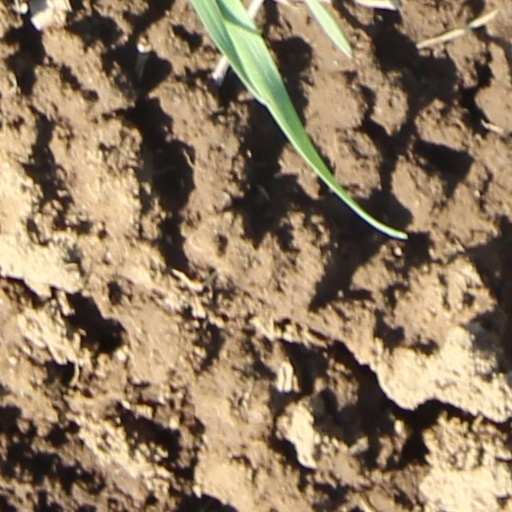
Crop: wheat